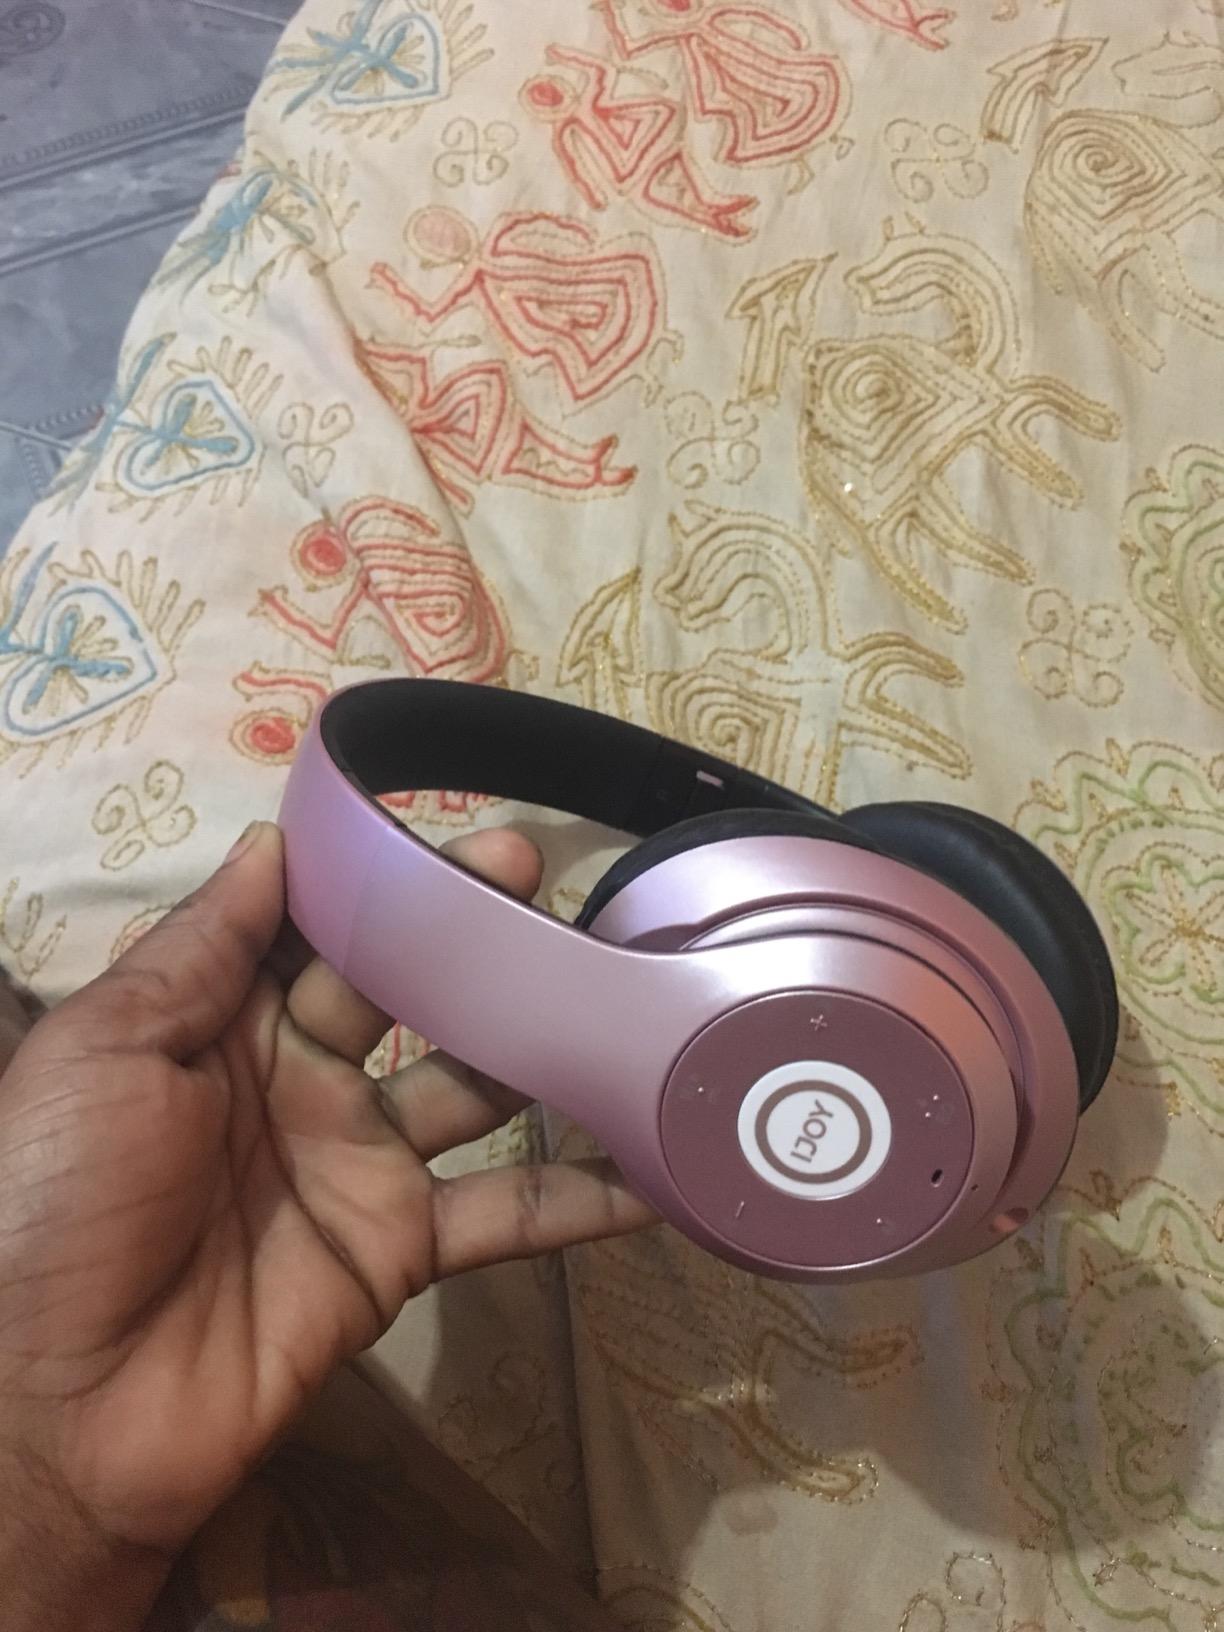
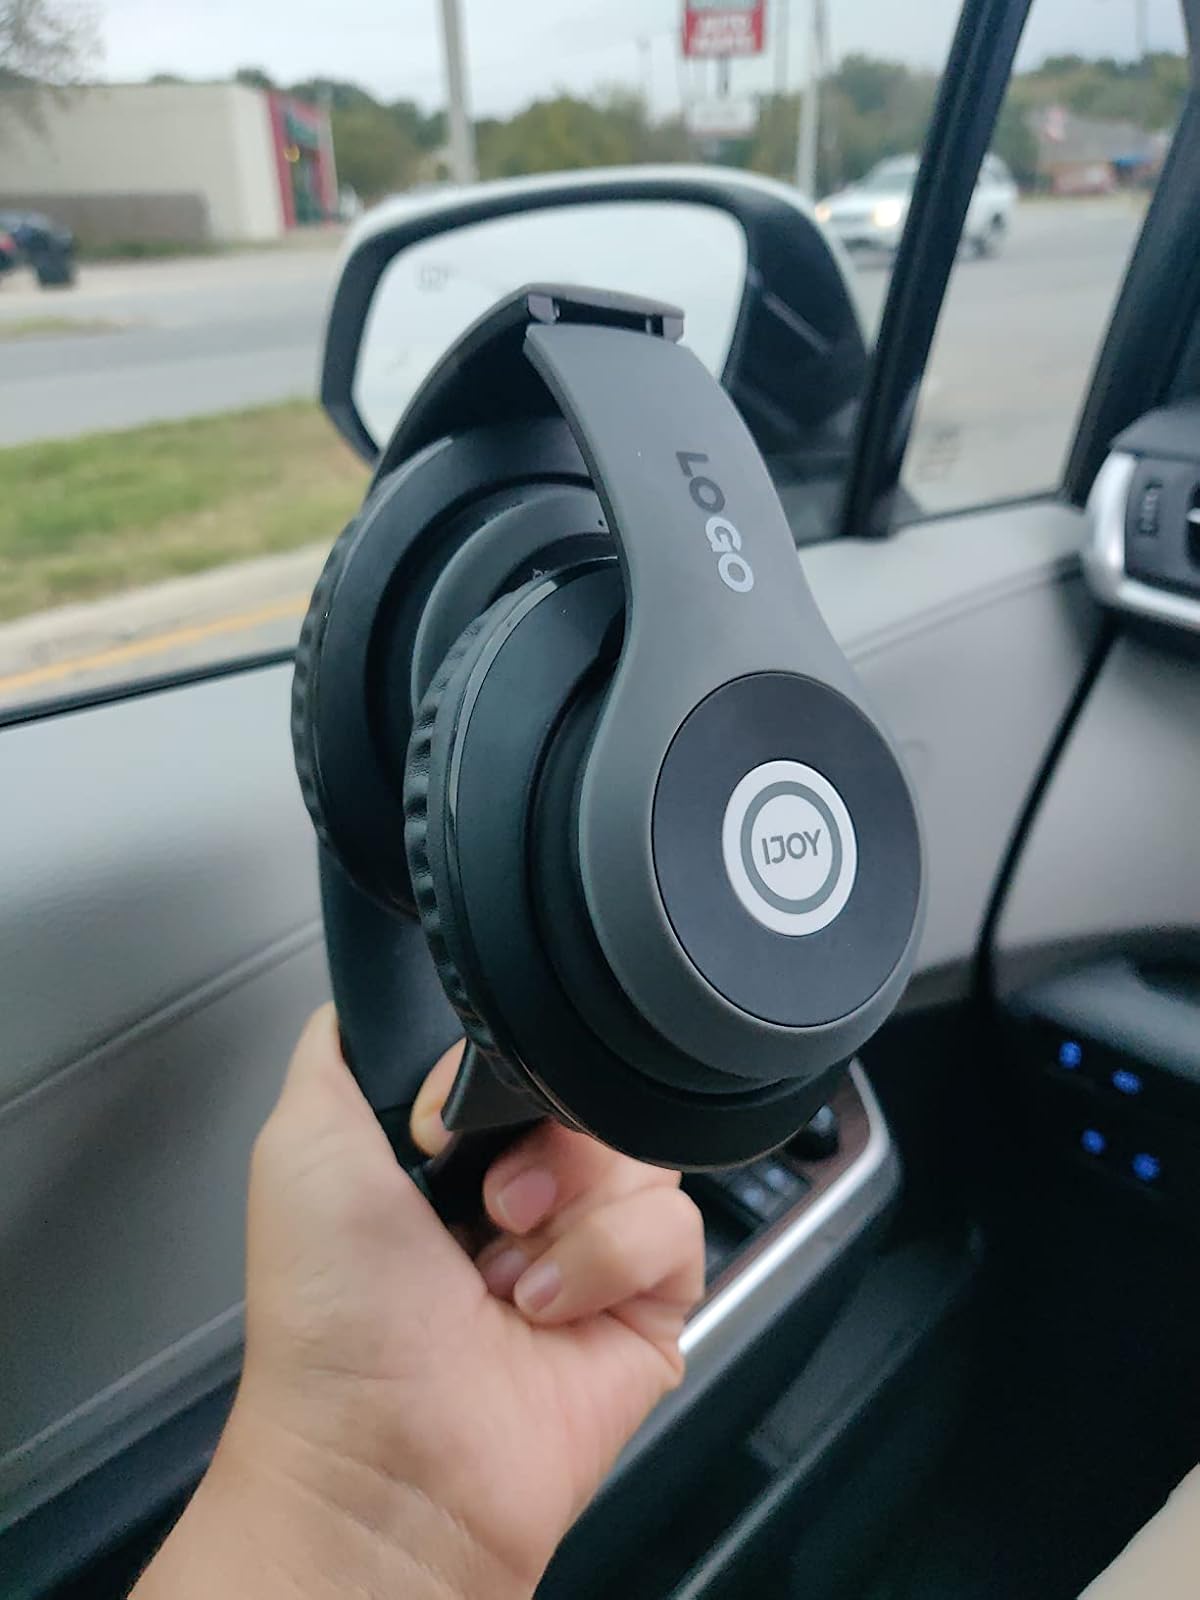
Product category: headphones
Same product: no